Retour des cendres

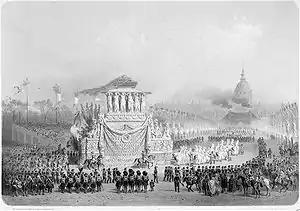
"Napoleon's funeral carriage heads towards les Invalides." Print after Adolphe Jean-Baptiste Bayot and Eugène Charles François Guérard

At 8 am on Sunday, 18 October, "Belle Poule", "Favourite", and "Oreste" set sail. "Oreste" rejoined the Levant division, whilst the two other ships sailed towards France at full speed, fearful of being attacked. No notable setback occurred to "Belle Poule" and "Favourite" during the first 13 days of this voyage, though on 31 October they met the merchantman "Hambourg", whose captain gave Joinville news of Europe, confirming the news he had received from Doret. The threat of war was confirmed by the Dutch ship "Egmont", en route for Batavia. Joinville was sufficiently worried to summon the officers of both his ships to a council of war, to plan precautions to keep the remains out of harm's way should they meet British warships. He had "Belle Poule" prepared for possible battle. So that all the ship's guns could be mounted, the temporary cabins set up to house the commission to Saint Helena were demolished and the dividers between them, as well as their furniture, were thrown into the sea – earning the area the nickname ""Lacédémone"". The crew were frequently drilled and called to action stations. Most importantly, he ordered "Favourite" to sail away immediately and make for the nearest French port. Joinville was aware that no British warship would attack the ship carrying the body, but also that they would be unlikely to extend the same generosity to "Favourite". He doubted, with good reason, that he would be able to save the corvette if she got within range of an enemy ship, without risking his frigate and its precious cargo. Another hypothesis is that "Favourite" was the slower ship and would only have held "Belle Poule" back if they had been attacked.